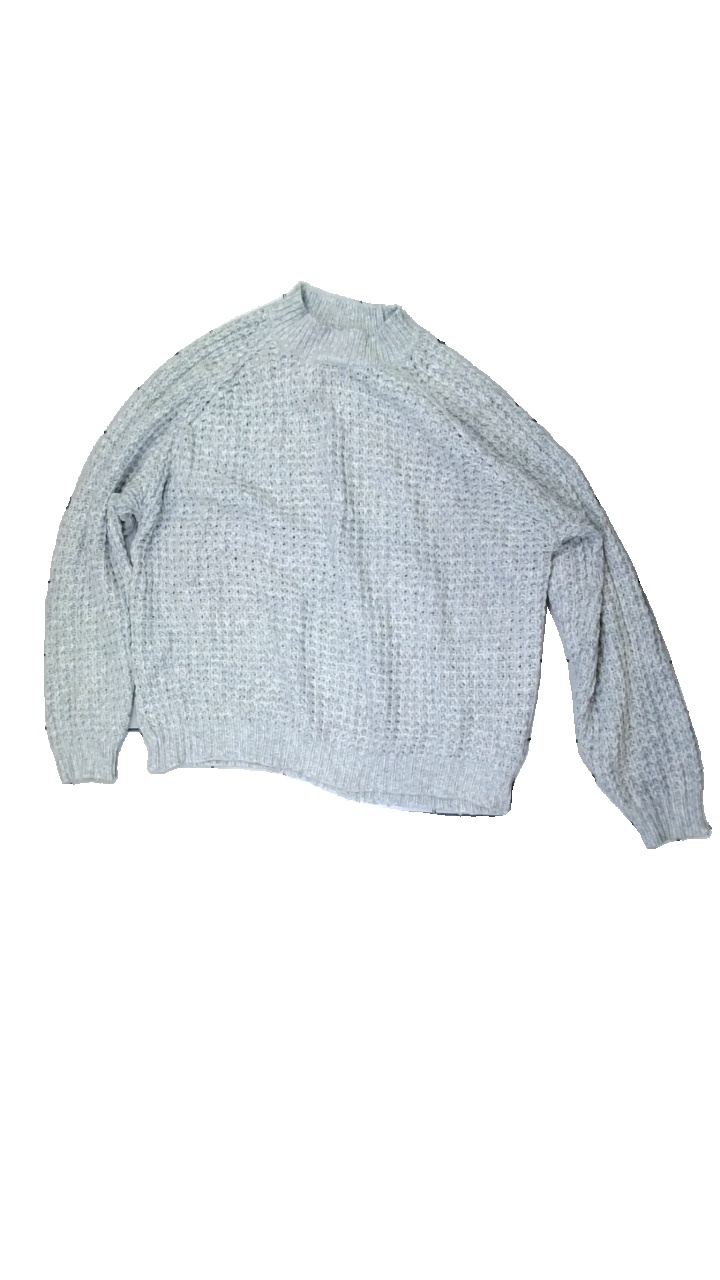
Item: Sweater (Ladies)
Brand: Lager 157
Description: Grey knitted sweater
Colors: Grey
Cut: Regular
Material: Unknown
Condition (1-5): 5
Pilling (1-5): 5
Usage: Reuse
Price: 50-100